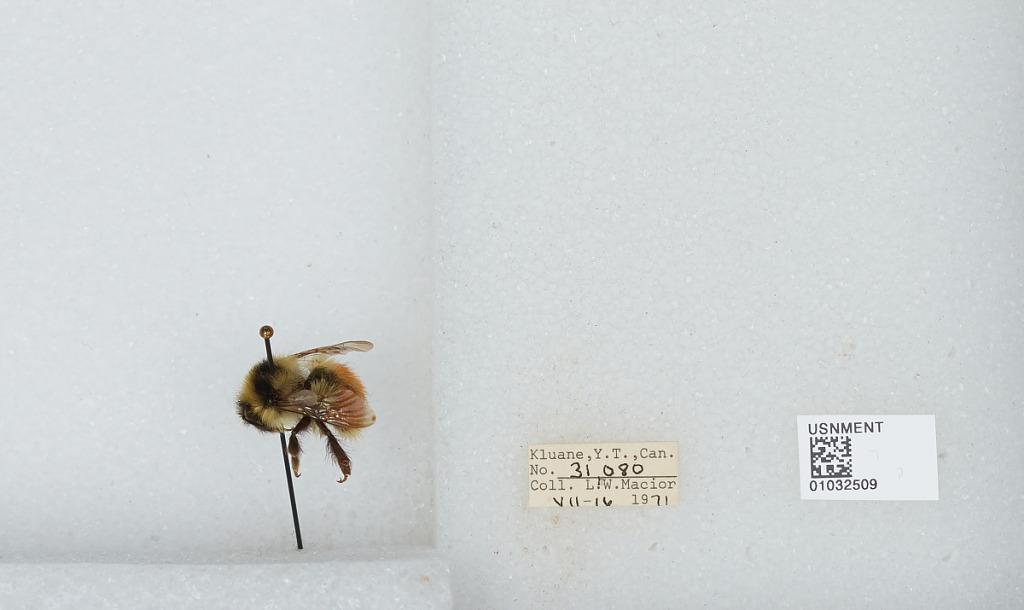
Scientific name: Bombus (Pyrobombus) sylvicola Kirby
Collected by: L. Macior
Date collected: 1971-7-16
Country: Canada
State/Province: Yukon Territory
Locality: Kluane
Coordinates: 60.75, -139.5